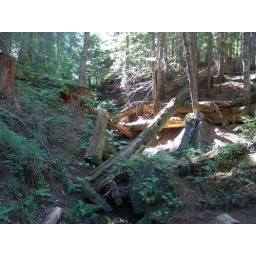
Hike to and/or around mirror lake